Hotan railway station

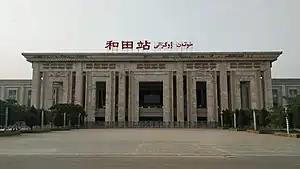
Hotan railway station in July 2019

Hotan railway station is a passenger railway station in Hotan, and is the main railway station of Hotan. It opened in 2011.